Treasure of rue Vieille-du-Temple

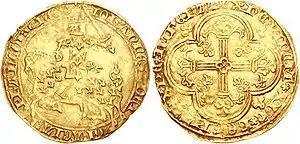
A "Franc à cheval" of John the Good

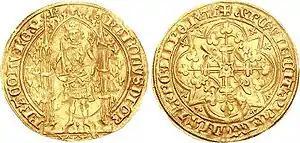
A "Franc à pied" of Charles V

The Treasure of rue Vieille-du-Temple is a collection of 7822 gold coins discovered by chance in 1882 in a building